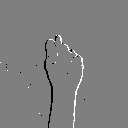
ASL letter: t